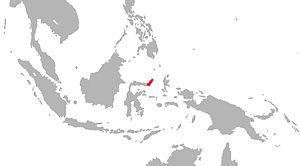
Le macaque nègre est l'une des sept espèces de macaque qui peuplent l'île de Sulawesi en Indonésie.